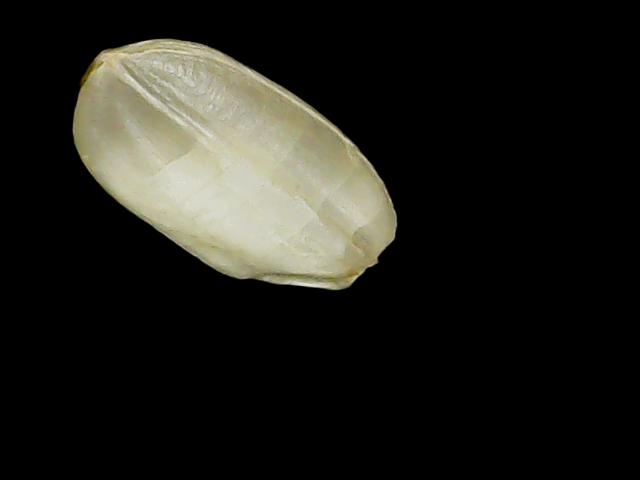
Rice variety: Binadhan8